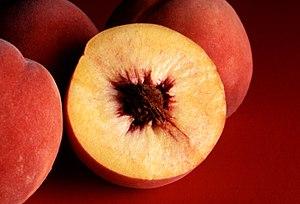
Pêches.